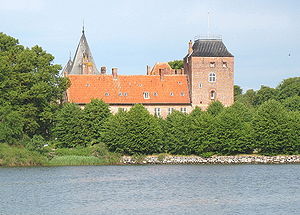
Aalholm
Aalholm Slot - set fra vandsiden
Aalholm Slot ved Nysted på Lolland.
Aalholm eller Ålholm er en gammel sædegård, den ældste på Lolland, den nævnes første gang i 1329. Gården ligger i Nysted Landsogn, Guldborgsund Kommune. Hovedbygningen er opført i 1300-1581 og ombygget i bl.a. 1768 og ved Hans J. Holm og Gotfred Tvede i 1889.